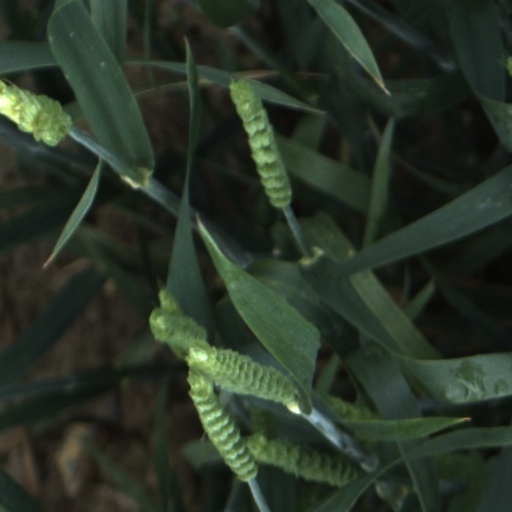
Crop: wheat